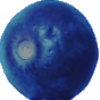
Label: Huckleberry 1